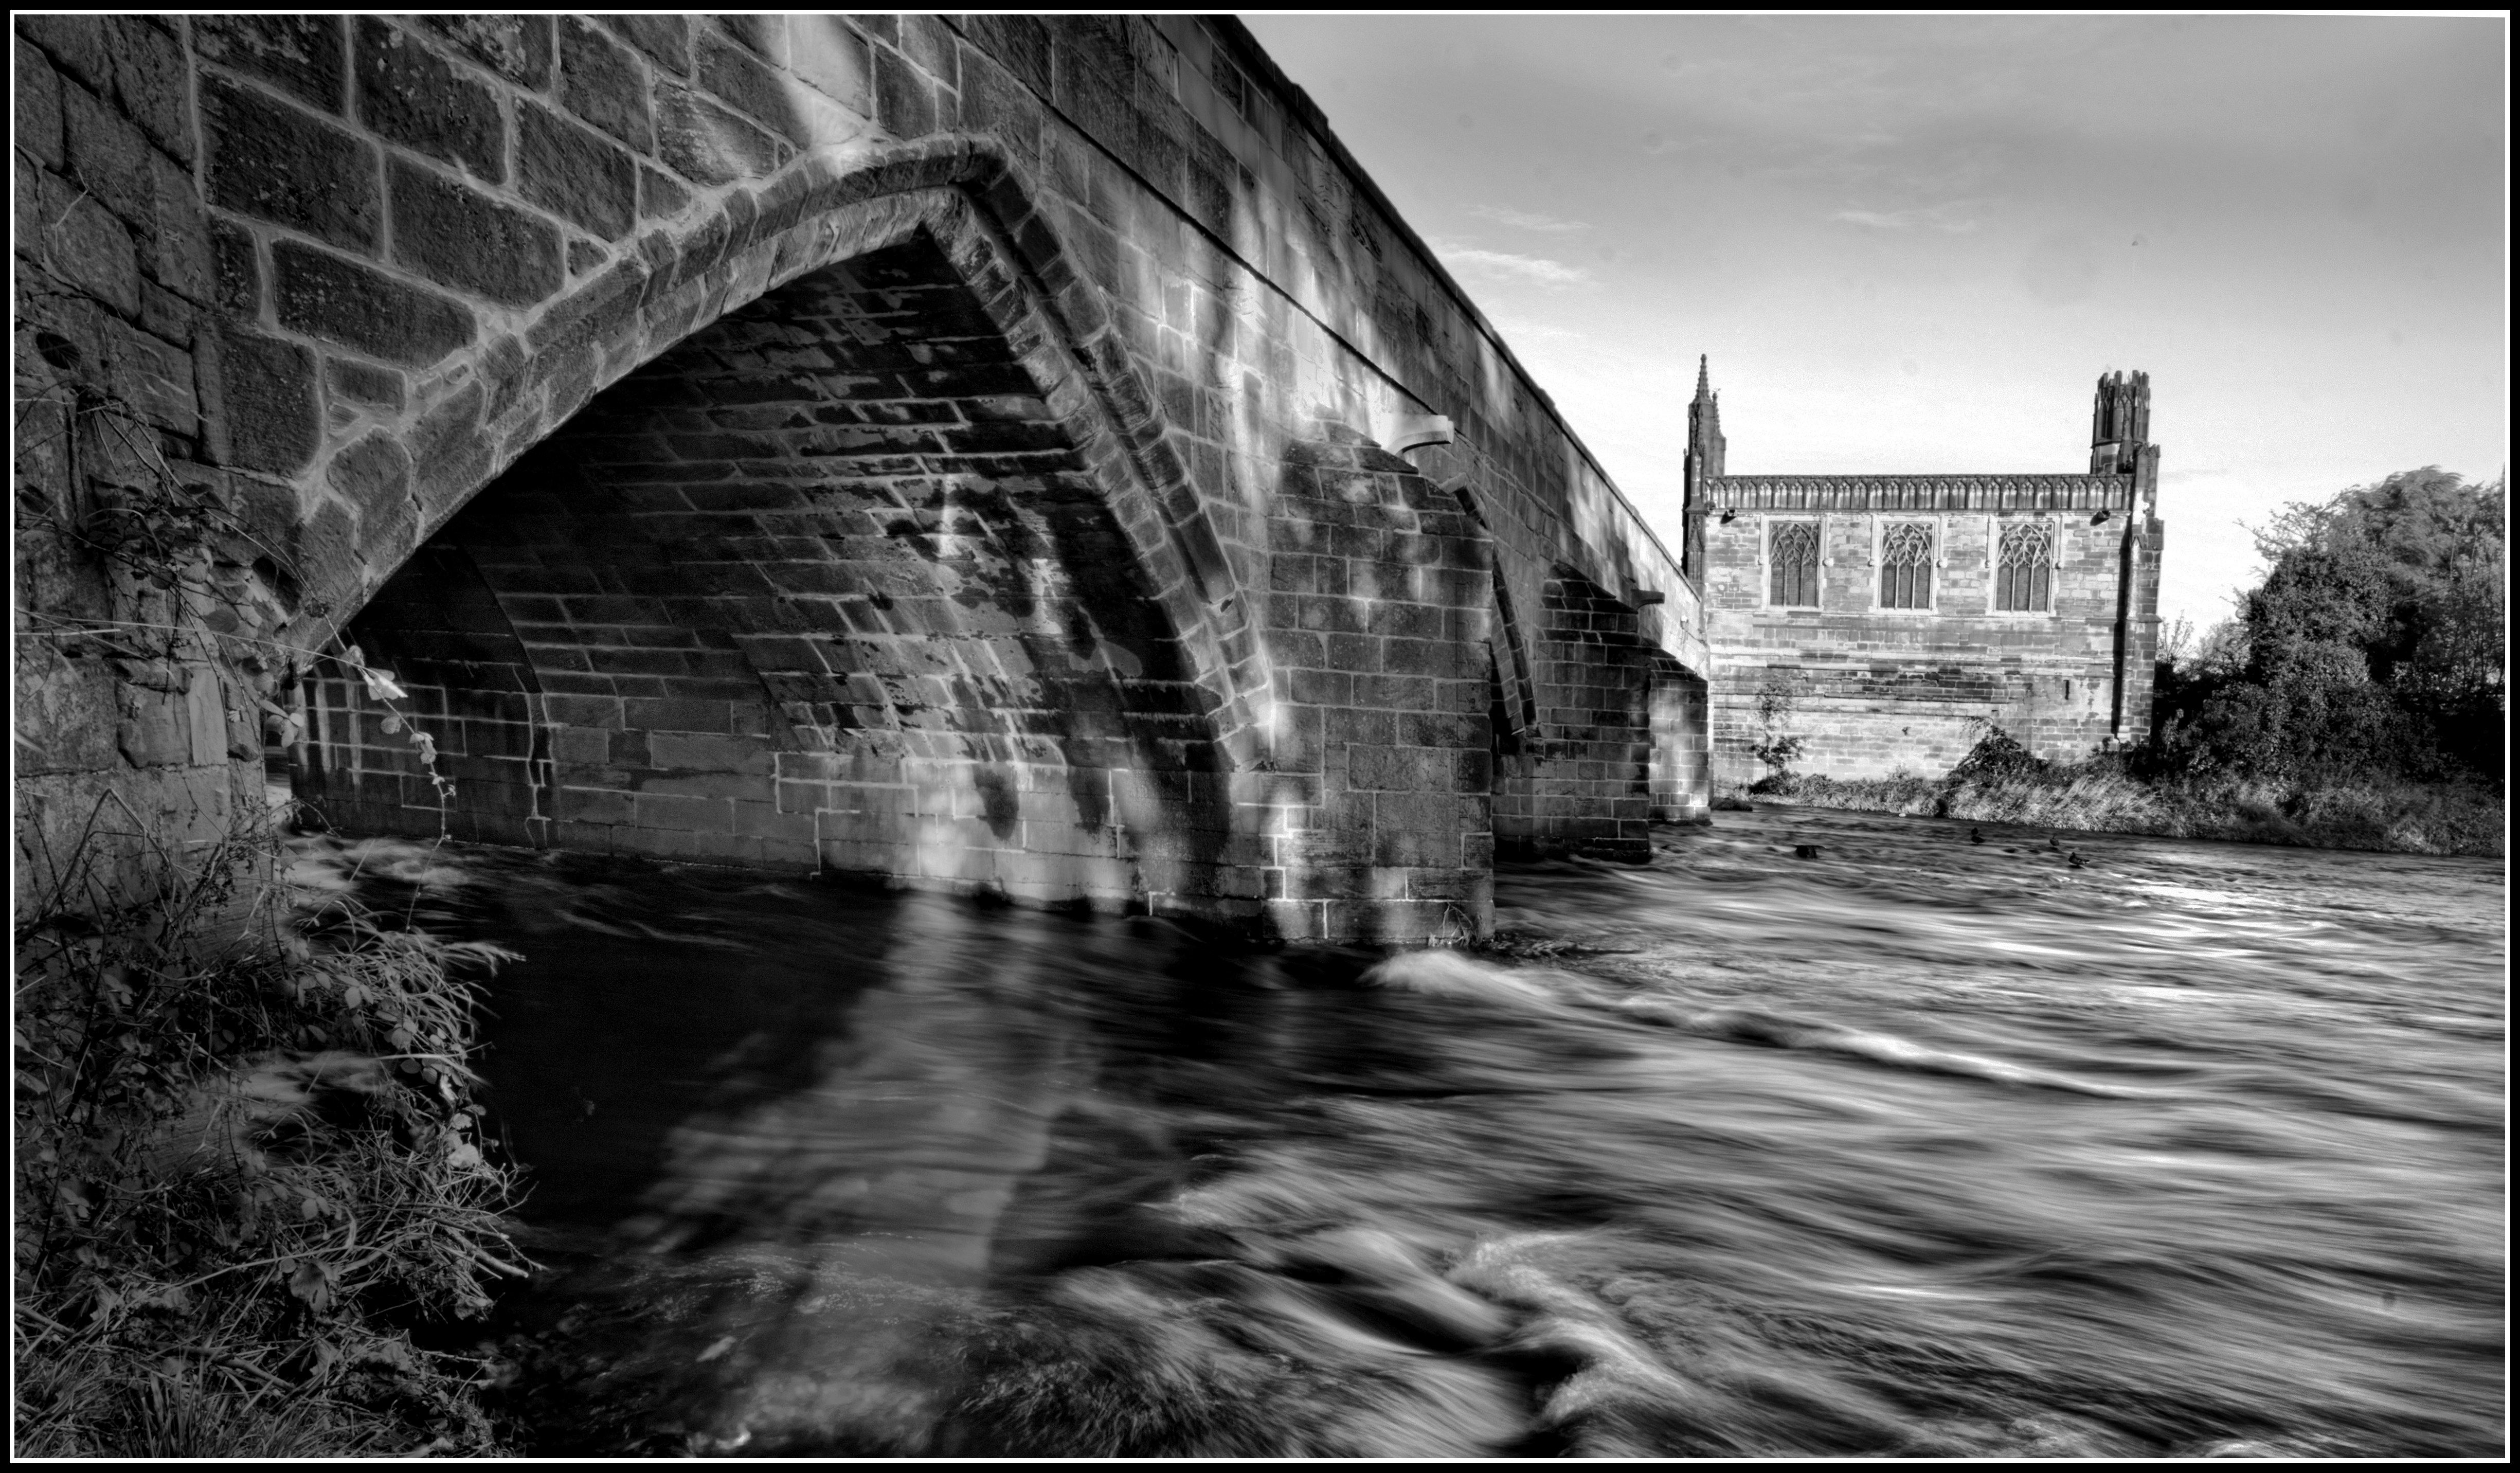
landscape, water, blur, black and white, white, bridge, street, photography, vintage, old, river, stone, stream, arch, darkness, black, monochrome, waterway, blackandwhite, grey, medieval, infrastructure, arches, wide, longexposure, pentax, buidling, wakefield, calder, k5, grade1listed, monochrome photography